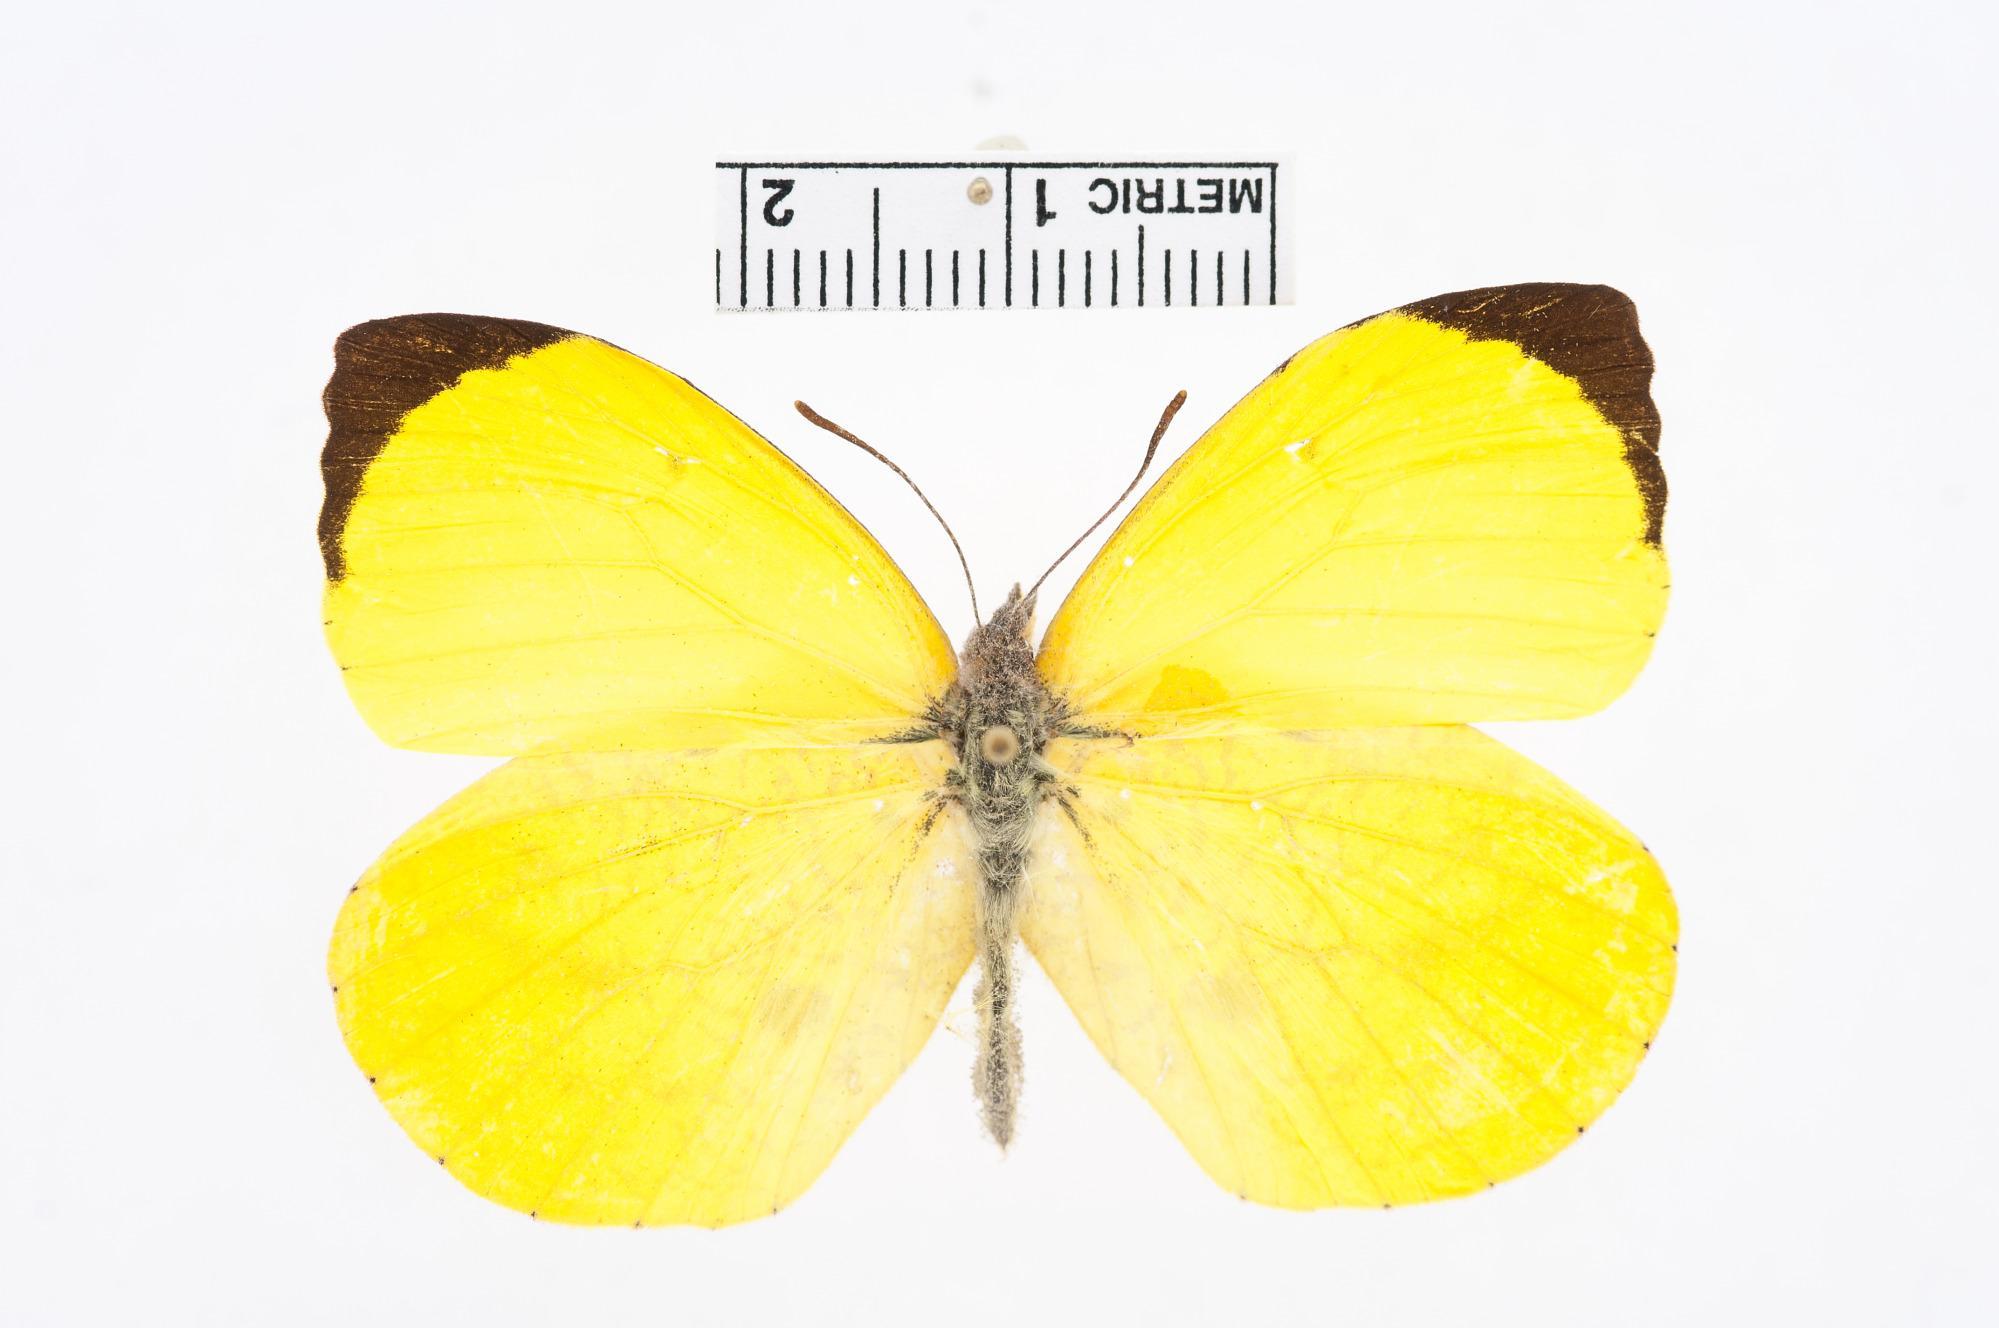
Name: Eurema reticulata
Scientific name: Eurema reticulata
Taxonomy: Animalia, Arthropoda, Hexapoda, Insecta, Lepidoptera, Pieridae, Coliadinae